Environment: real
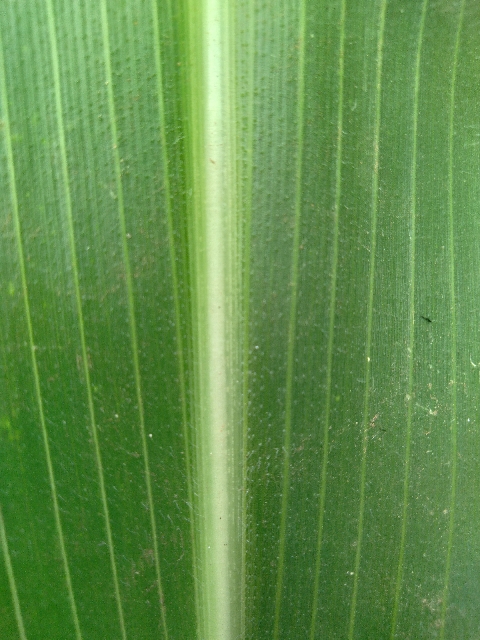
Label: healthy